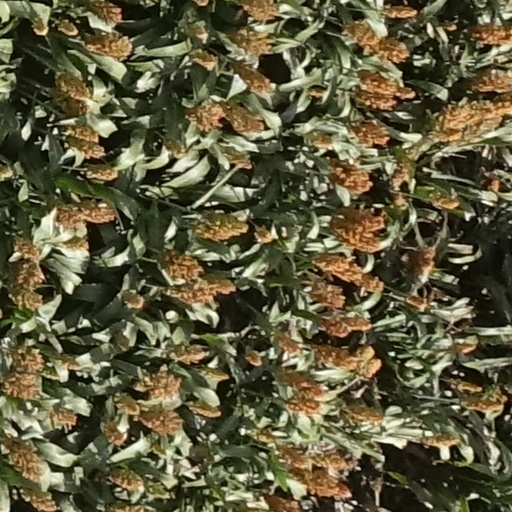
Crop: sorghum